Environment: real
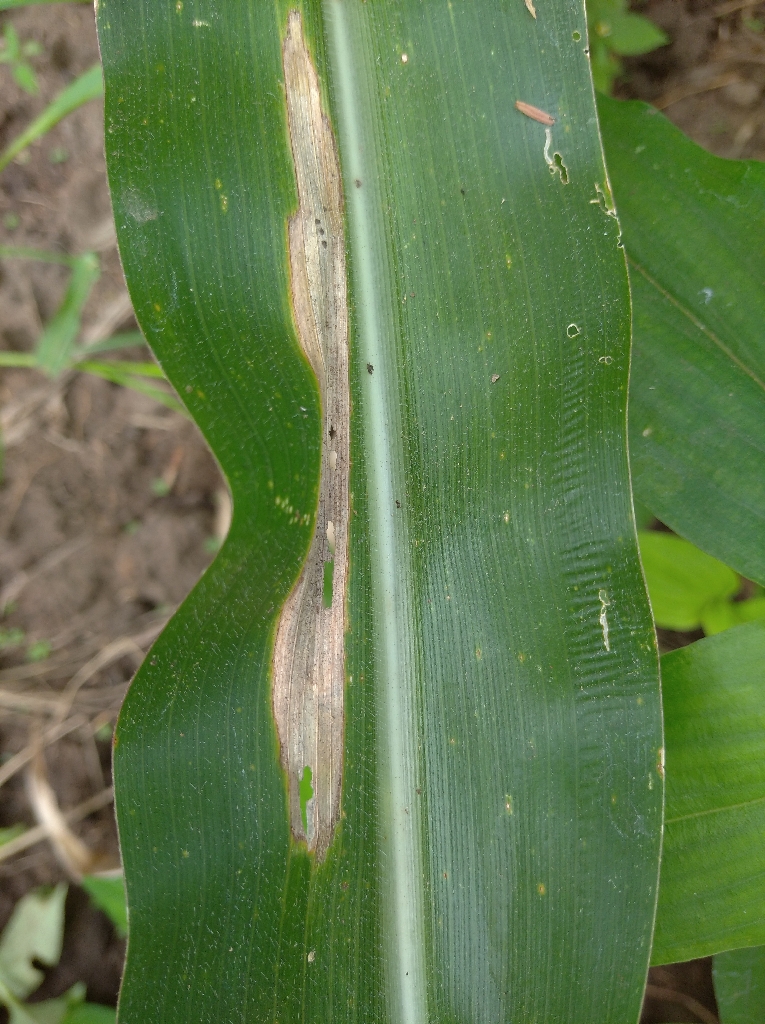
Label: northern_corn_leaf_blight